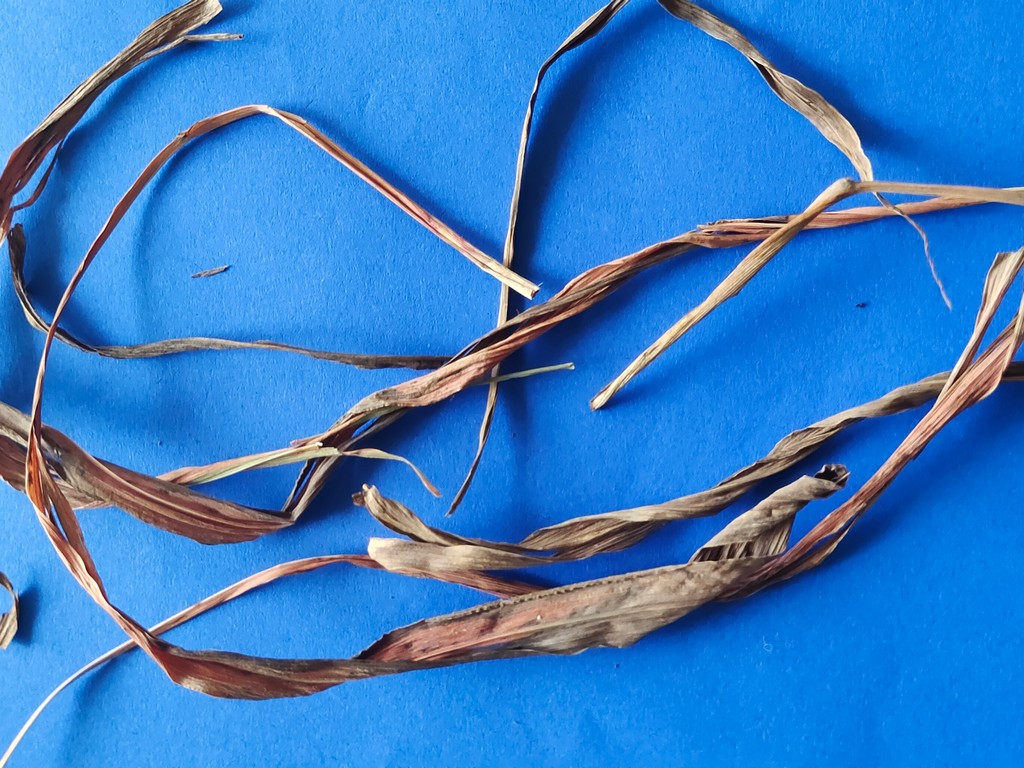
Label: Dried